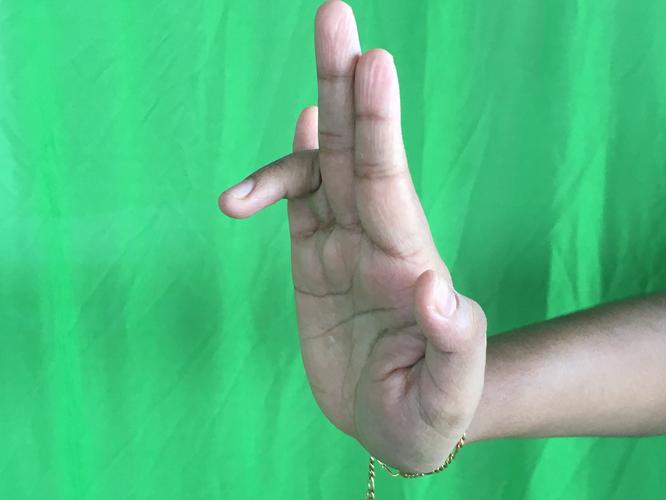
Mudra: Tripathaka
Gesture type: single_hand